Paratropis tuxtlensis

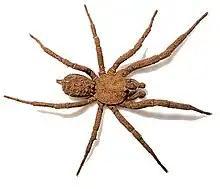
Male "P. tuxtlensis", showing body encrusted with soil particles

"Paratropis tuxtlensis" excretes a sticky substance from glandular pores in its exoskeleton, which helps particles of soil adhere to its body. This most likely serves as a form of camouflage to conceal it from both predators and prey. When exposed, the spider remains completely motionless in order to avoid detection.